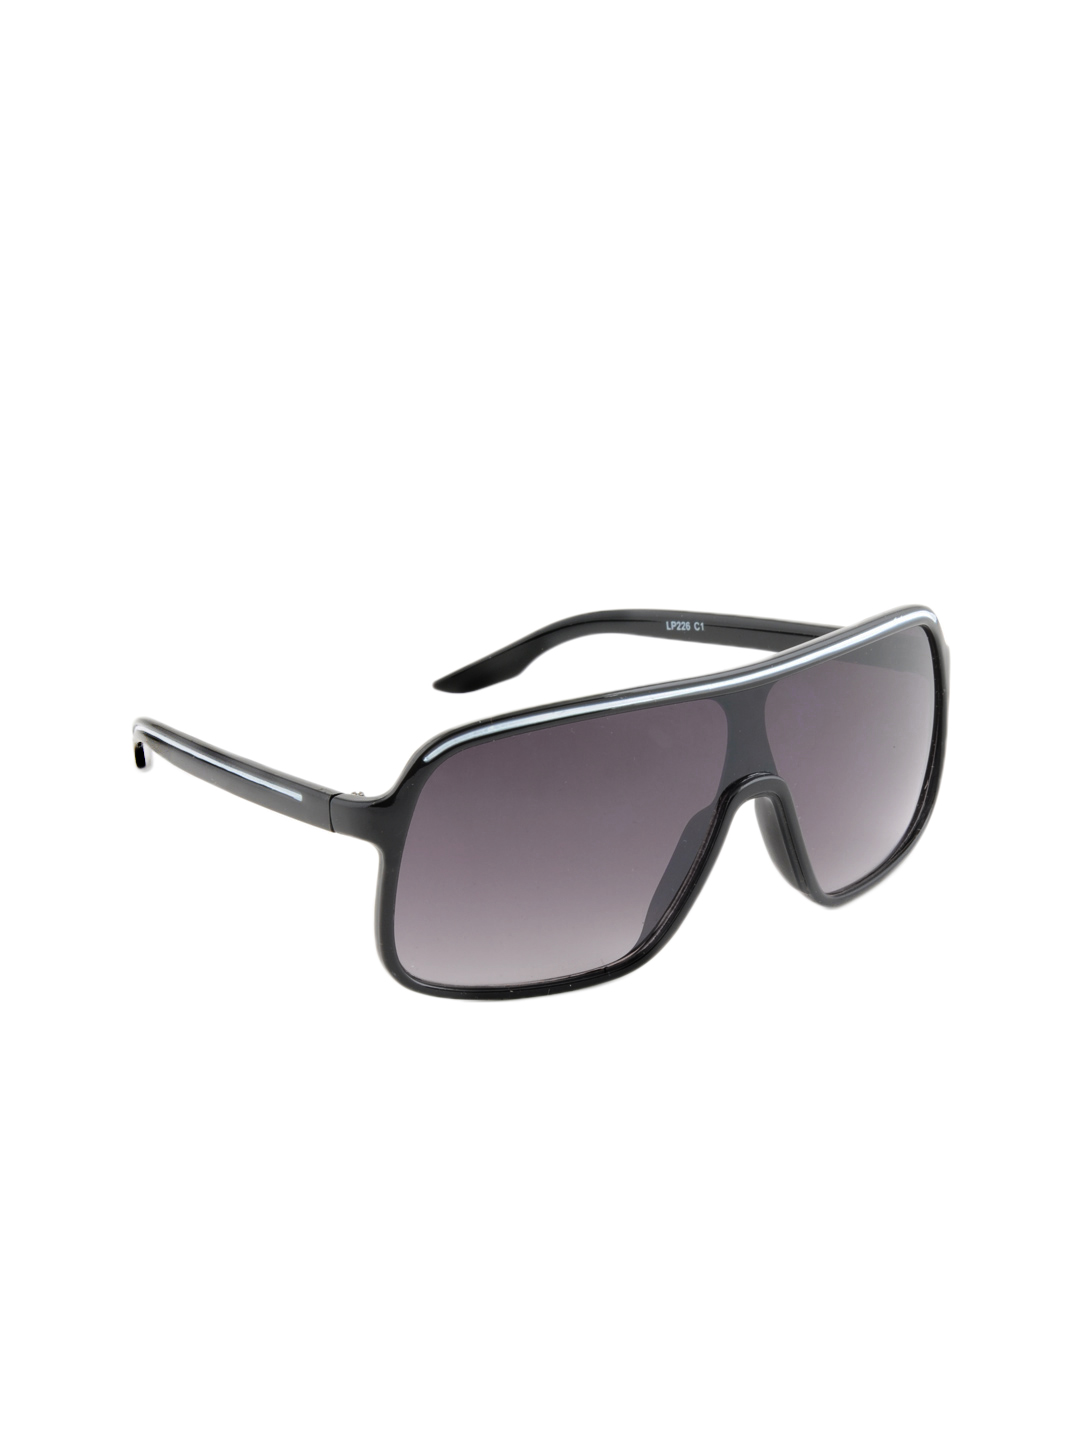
Louis Philippe Men Oversized Sunglasses LP226-C1
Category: Accessories / Eyewear / Sunglasses
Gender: Men
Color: Grey
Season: Winter 2016
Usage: Casual